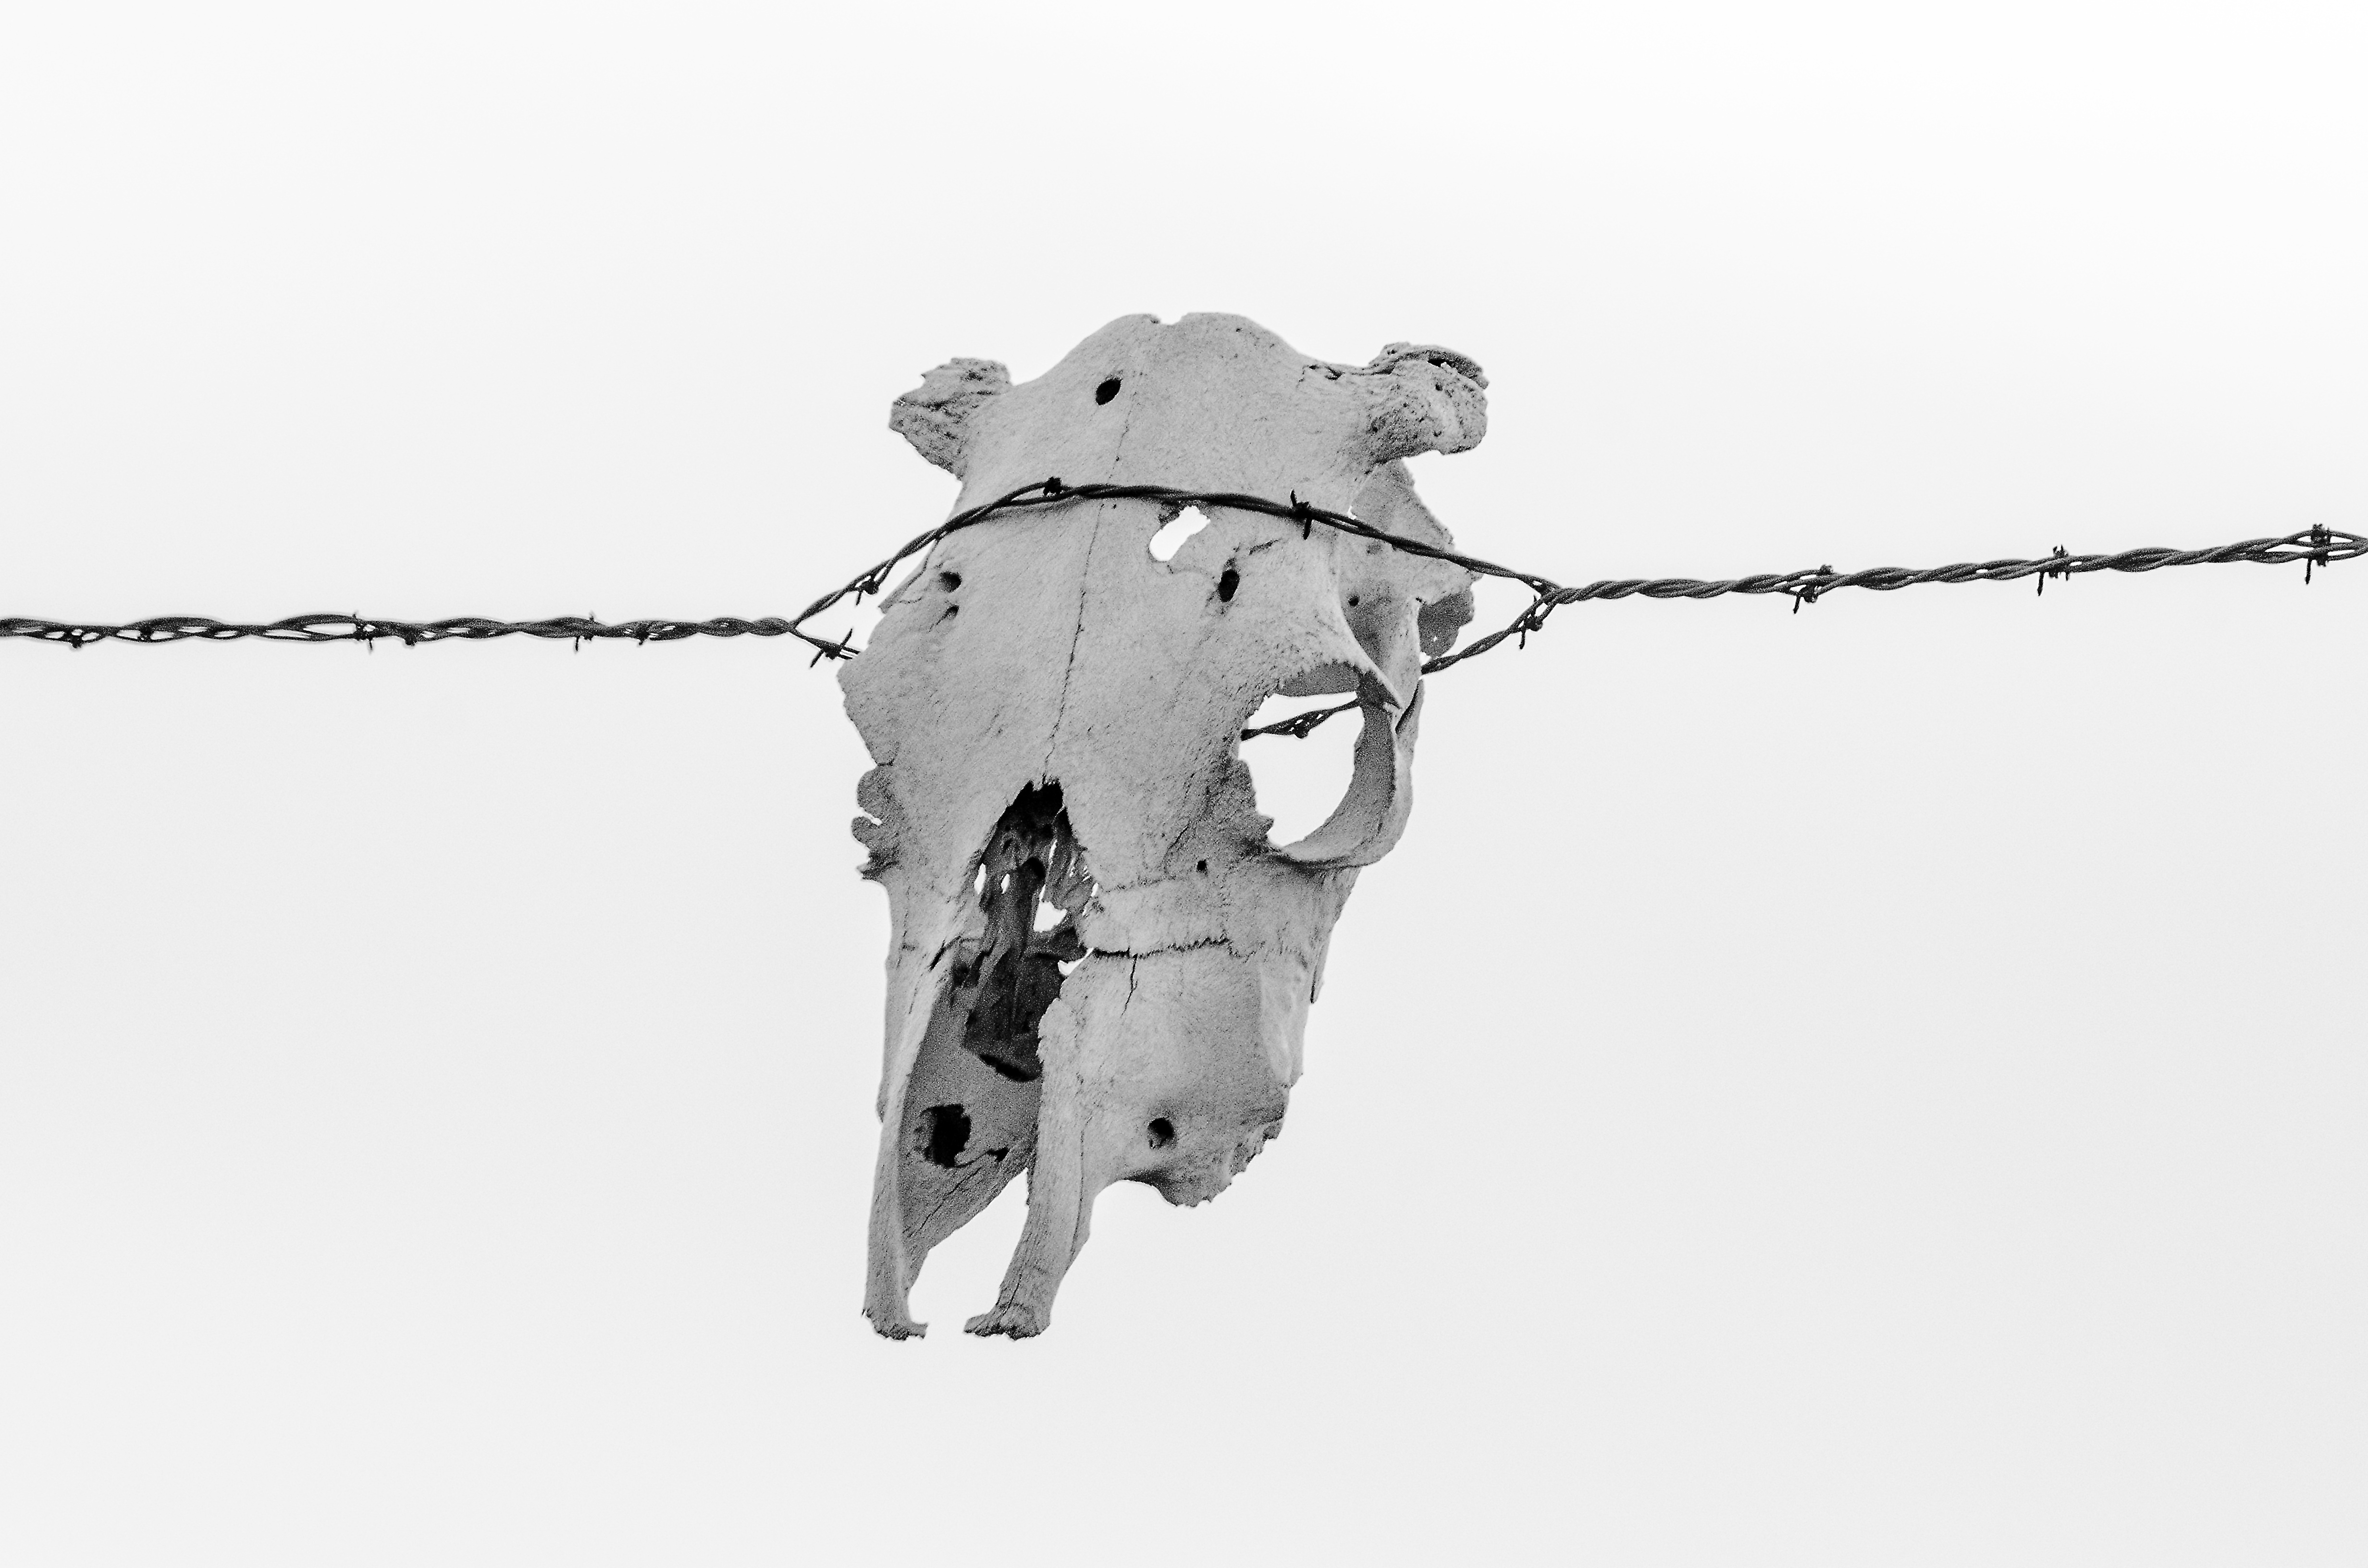
hand, rustic, wire, ranch, skull, barbwire, sketch, drawing, badlands, barbed, cowboy, western, cartoon, cow skull